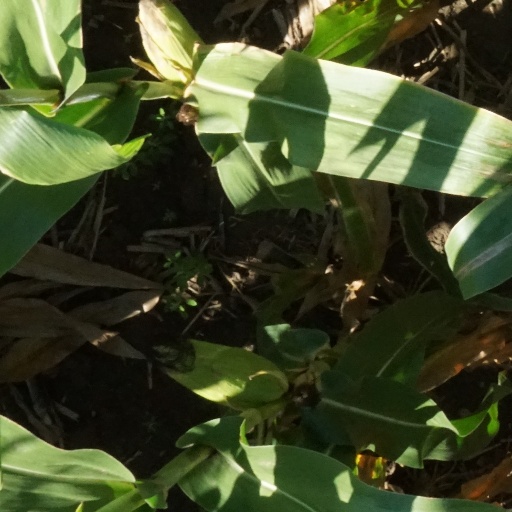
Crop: maize; corn